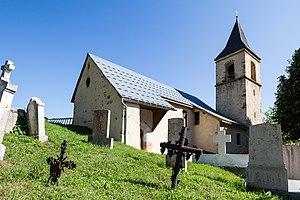
Villard-Notre-Dame est une commune française située dans le département de l'Isère, en région Auvergne-Rhône-Alpes.